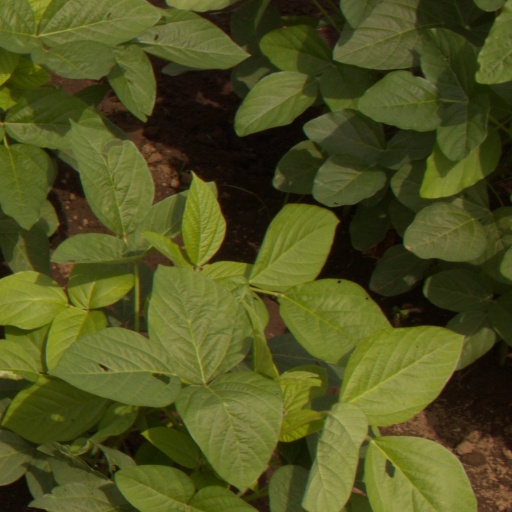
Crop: soybean